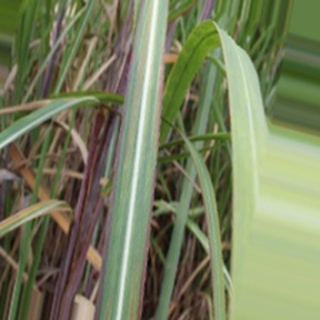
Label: sugarcane_bacterial_blight